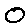
Label: 0